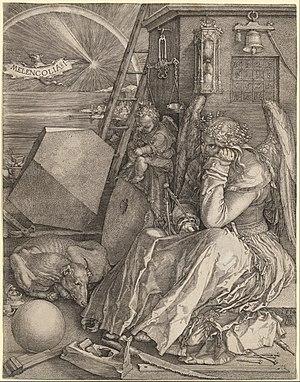
Dans le domaine des arts visuels, une allégorie est la représentation d'une idée abstraite ou d'une fable par une figure humaine, quelquefois animale ou hybride. Des attributs donnent des indications sur l'interprétation qu'il convient de faire de l'ouvrage.